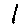
Label: 1